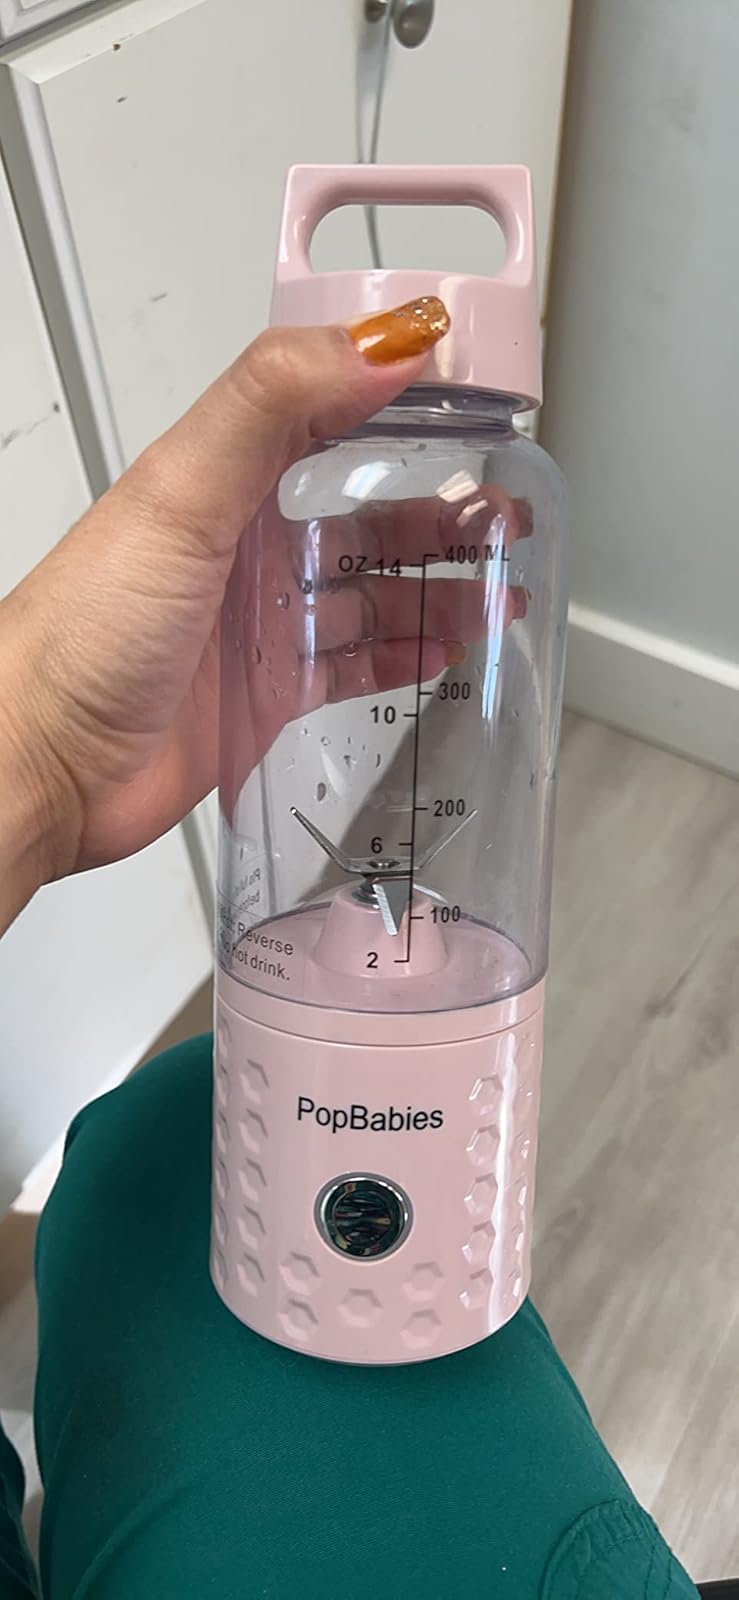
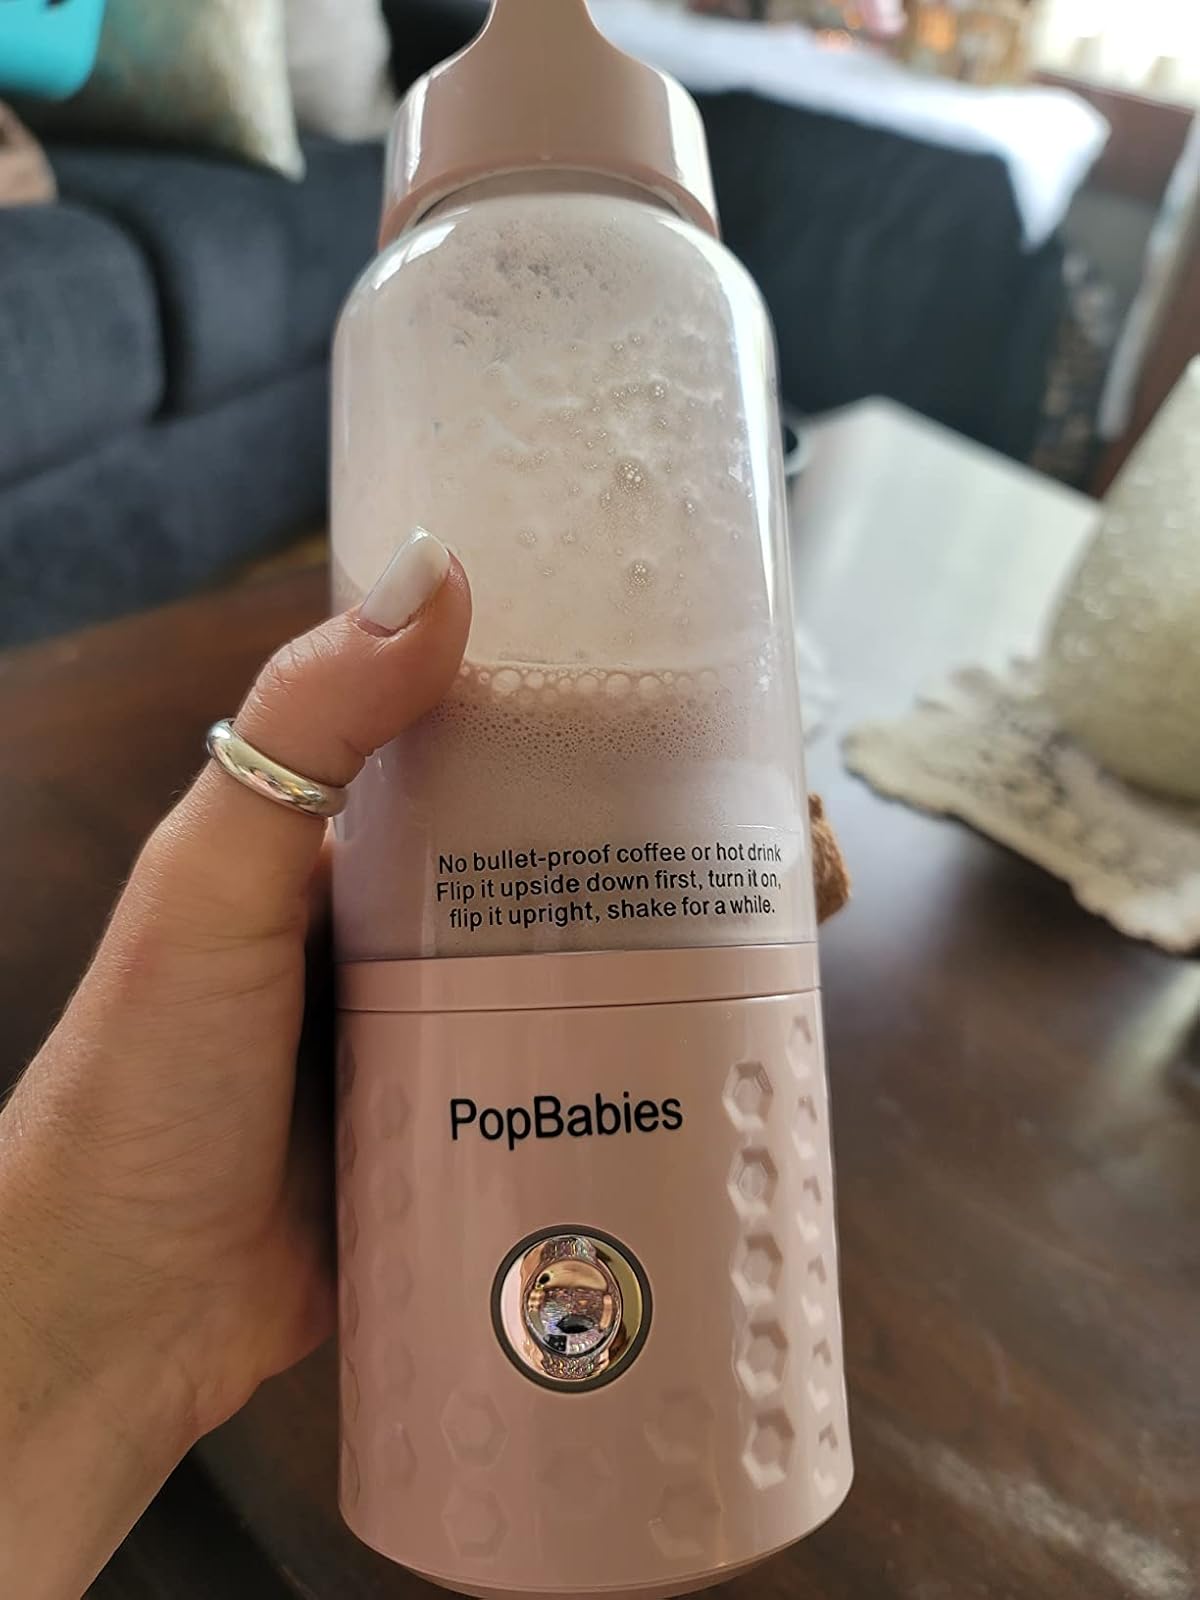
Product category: items_blender
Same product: yes